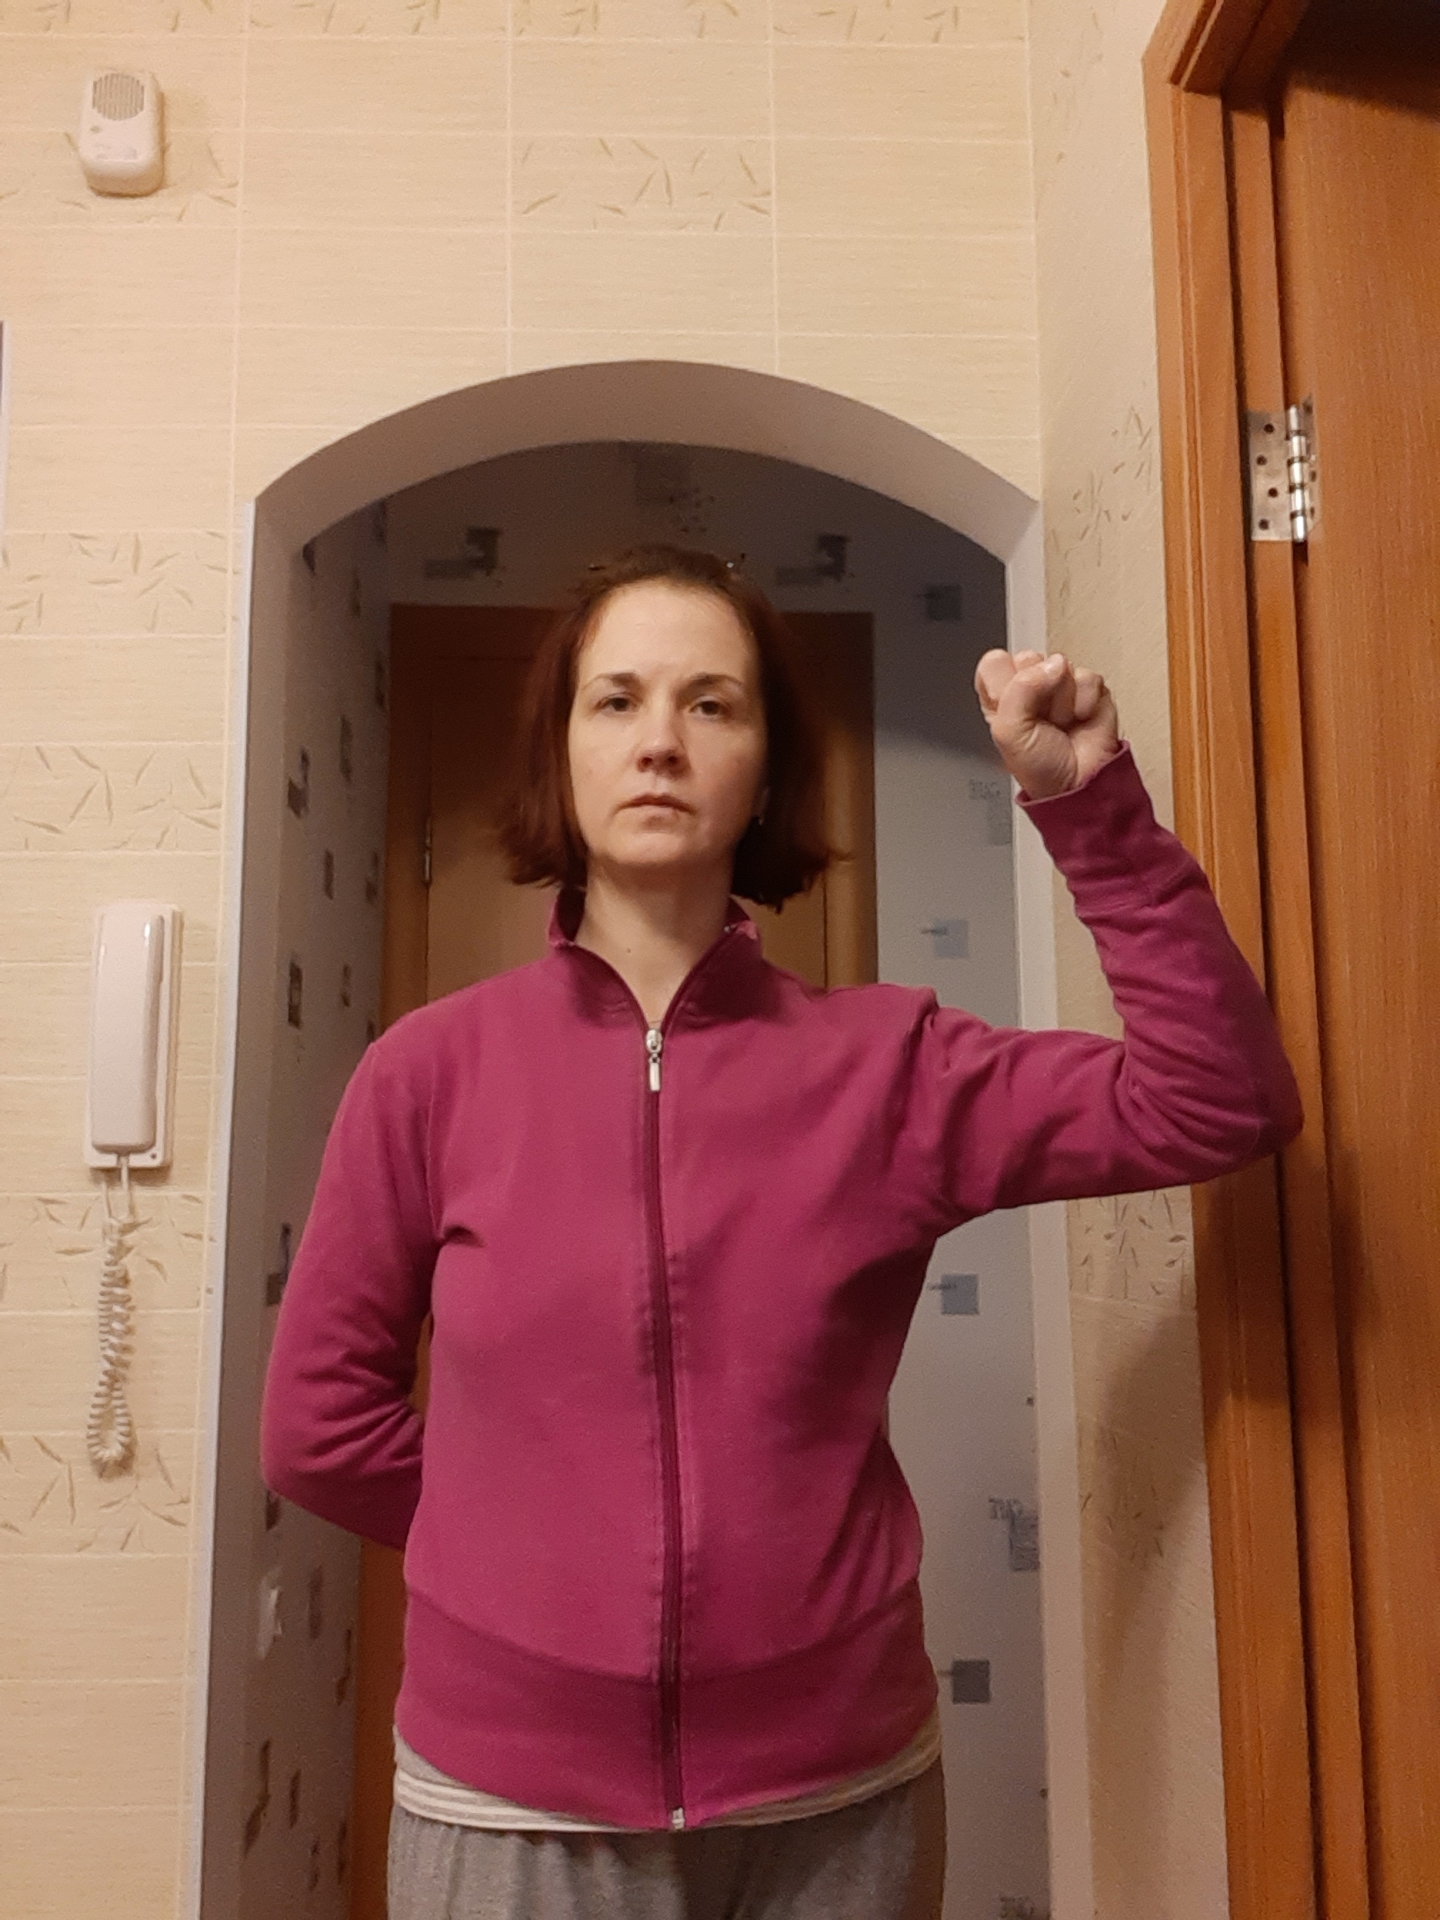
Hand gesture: fist